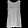
Label: T - shirt / top